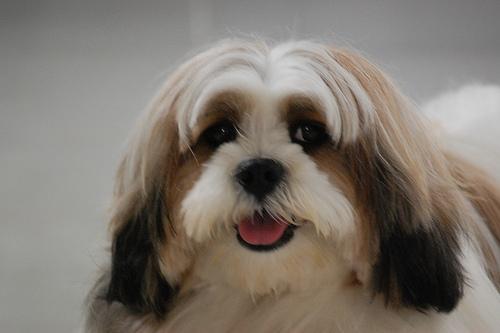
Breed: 215-n000038-Lhasa